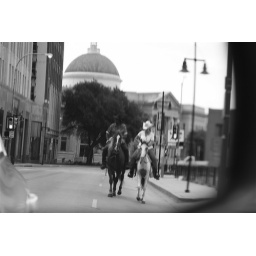
Every road trip in which I take up the shotgun seat HAS to have a rear-view mirror photo :D